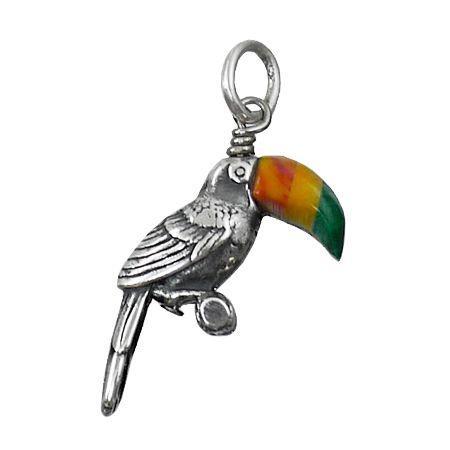
pendant shaped as a toucan